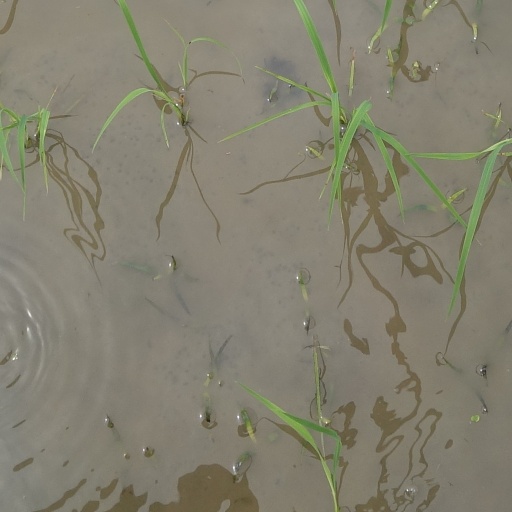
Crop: rice